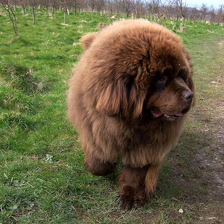
Species: dog
Breed: newfoundland